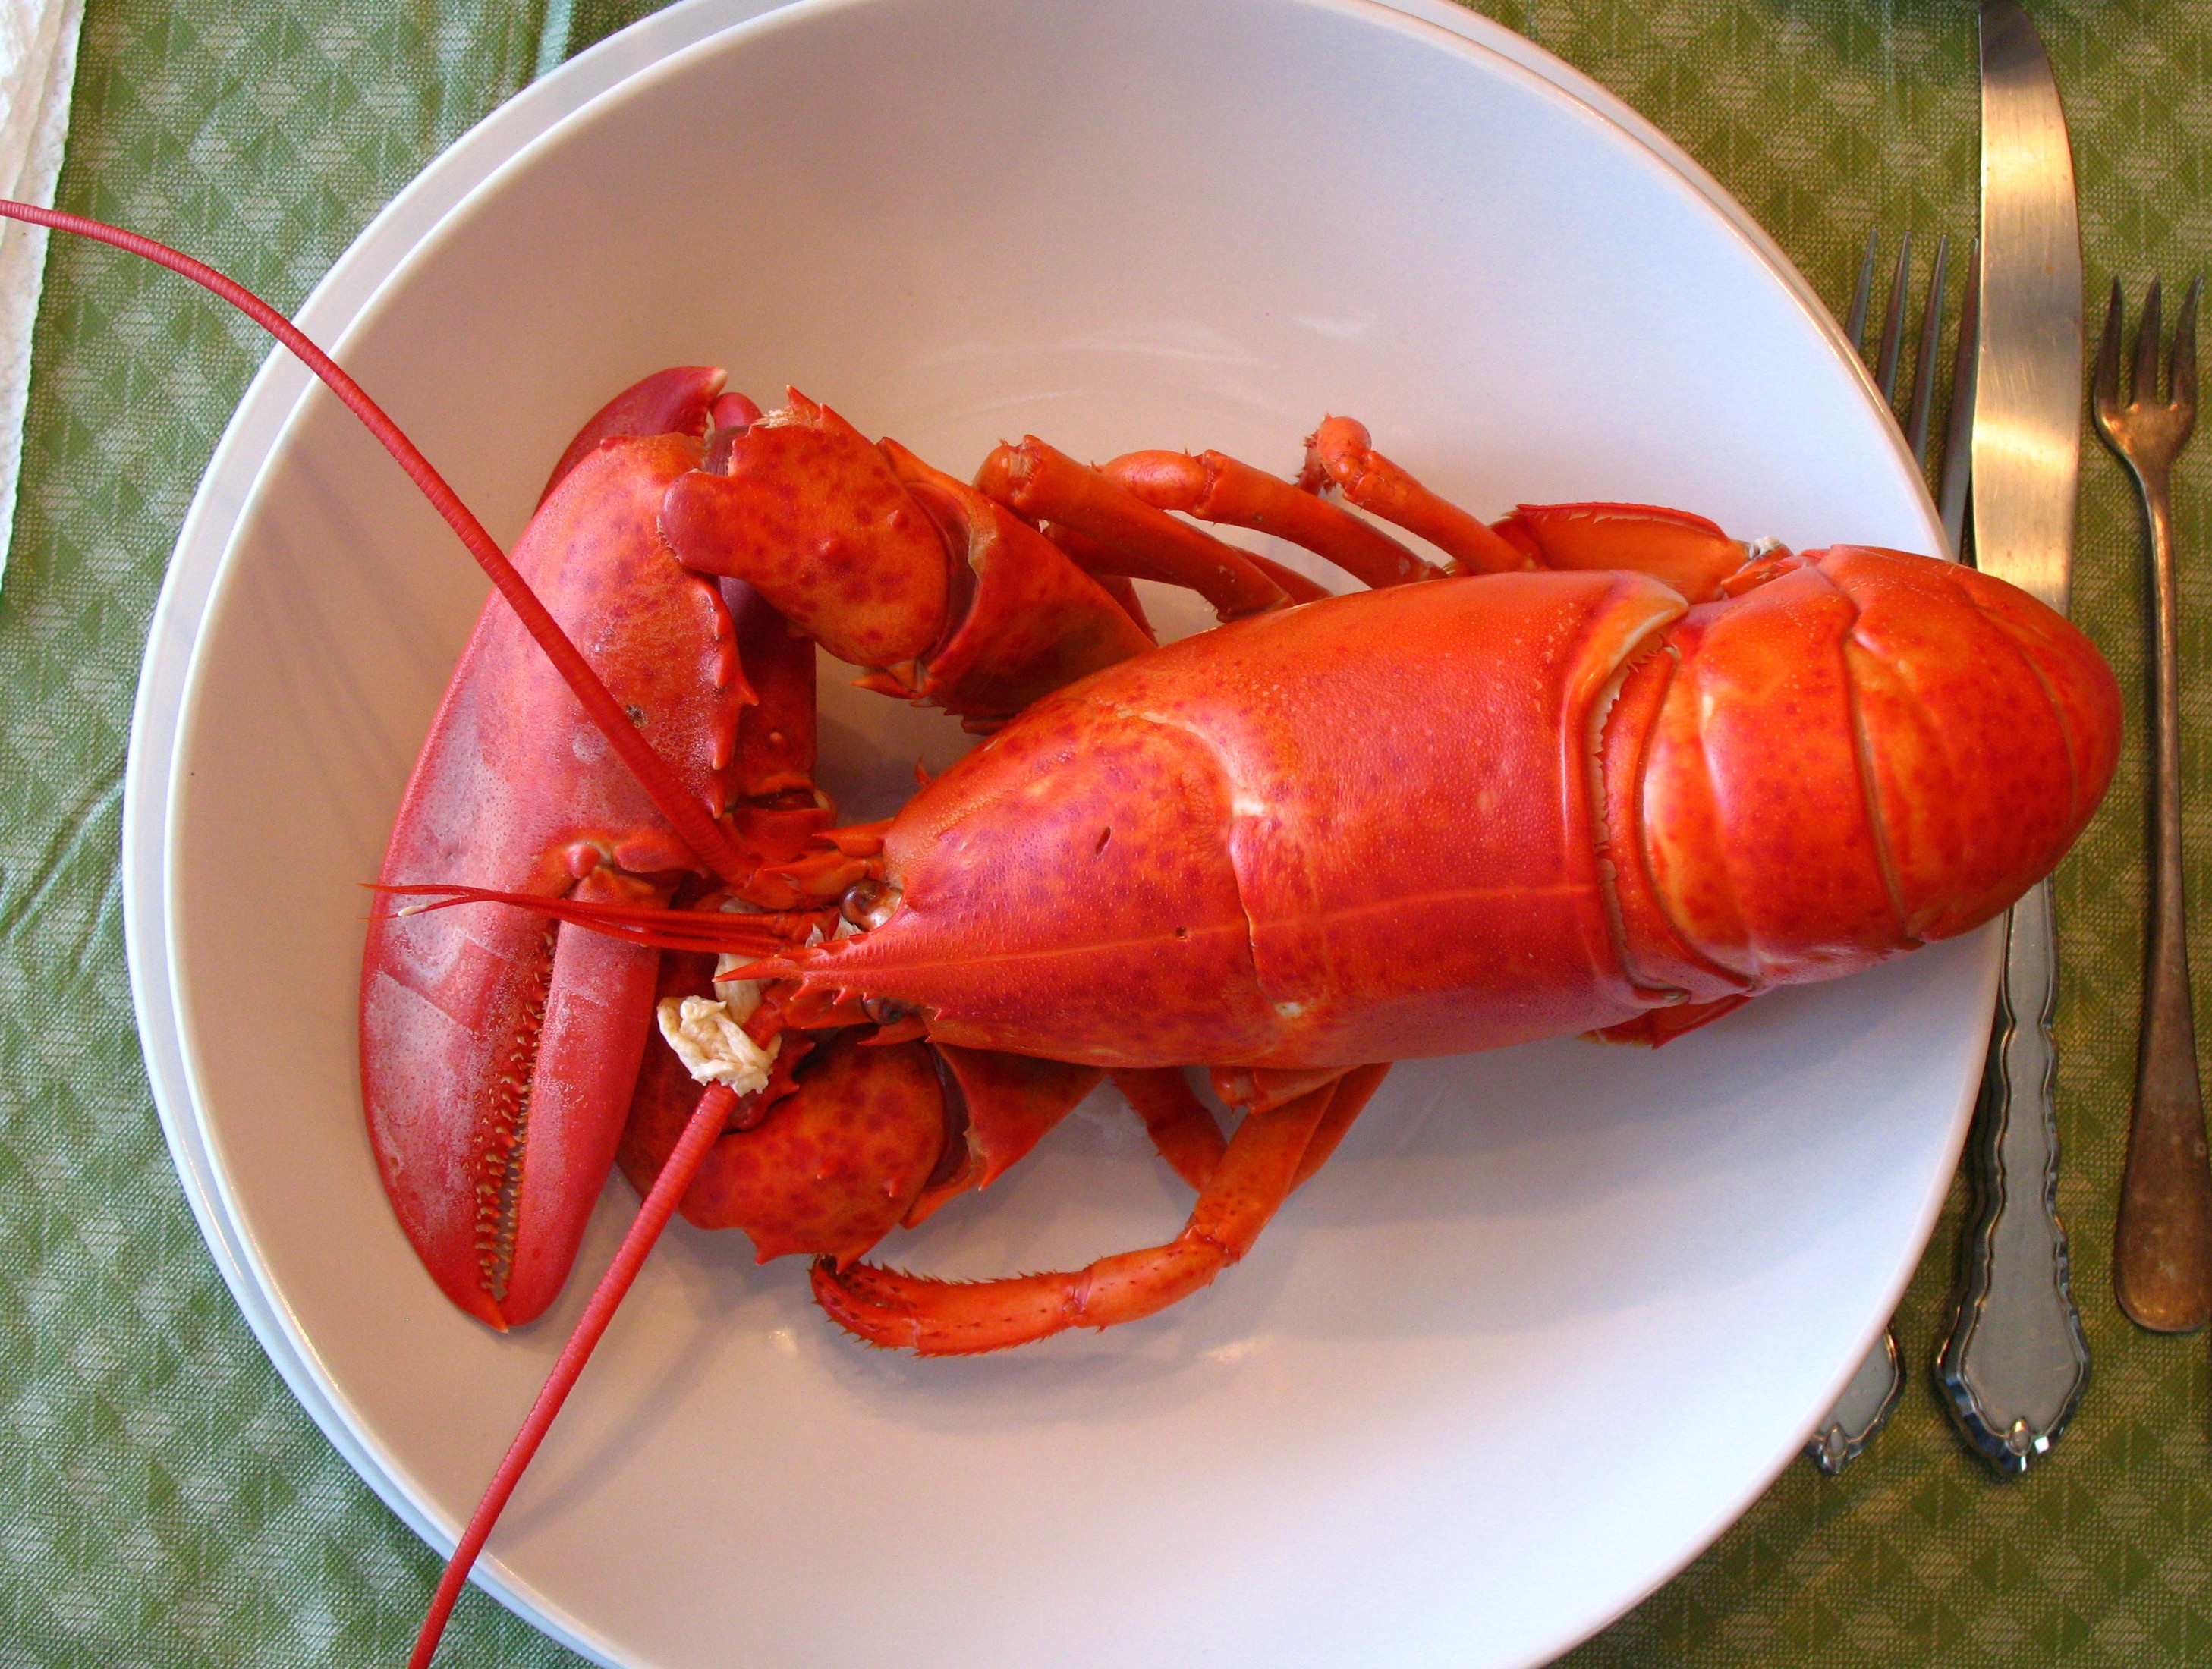
coastal, summer, food, red, produce, seafood, fresh, fish, invertebrate, lobster, crustacean, cooked, england, dinner, new, atlantic, maine, boiled, arthropod, decapoda, animal source foods, dungeness crab, american lobster, homarus, seafood boil, caridean shrimp, homarus gammarus